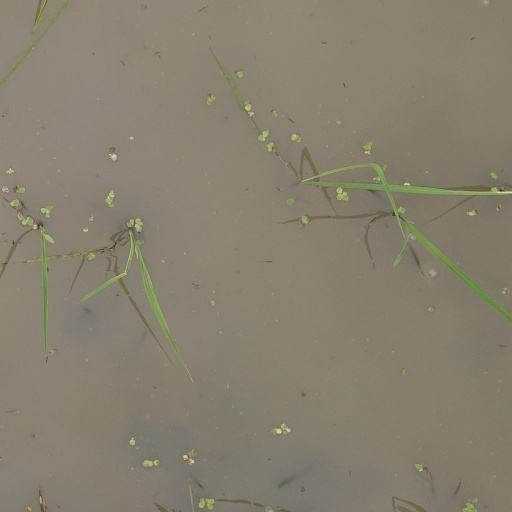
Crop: rice